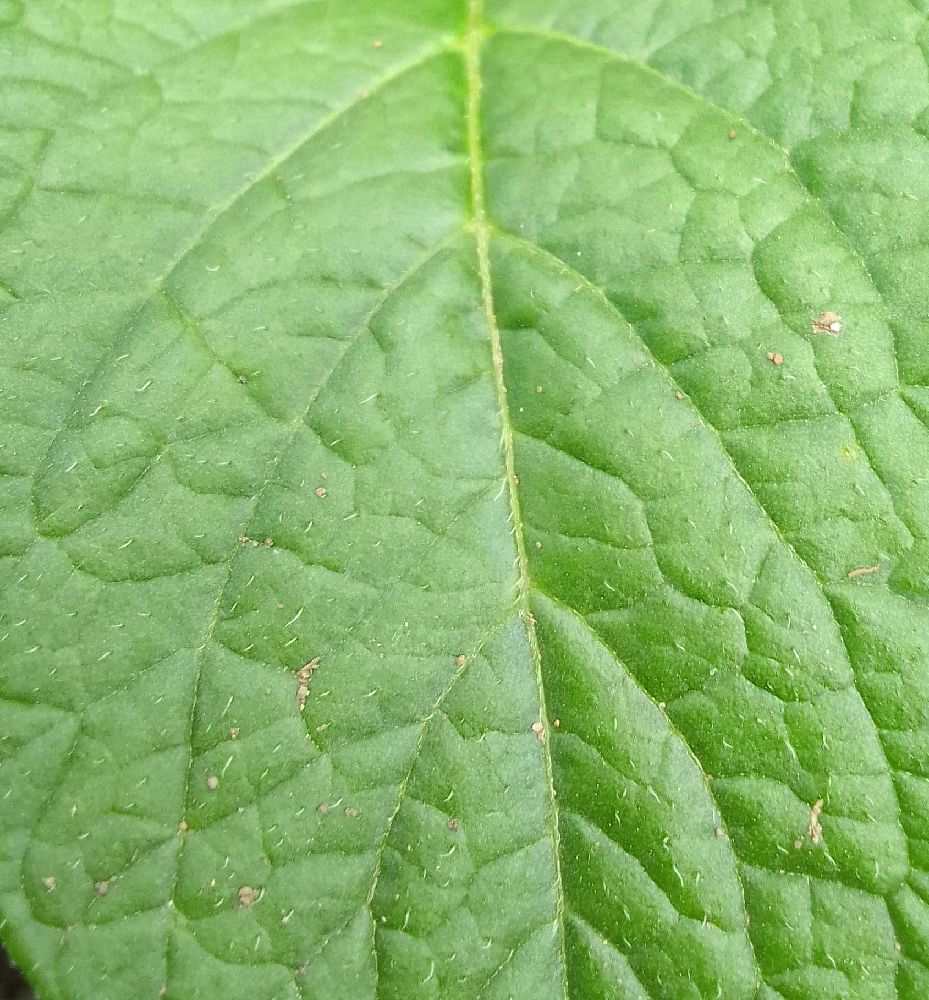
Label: Healthy